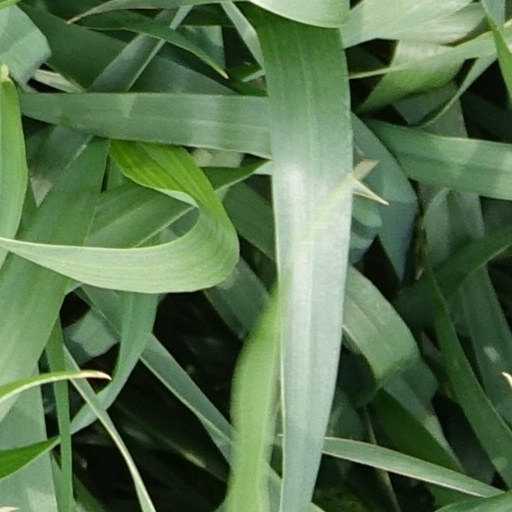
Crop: wheat